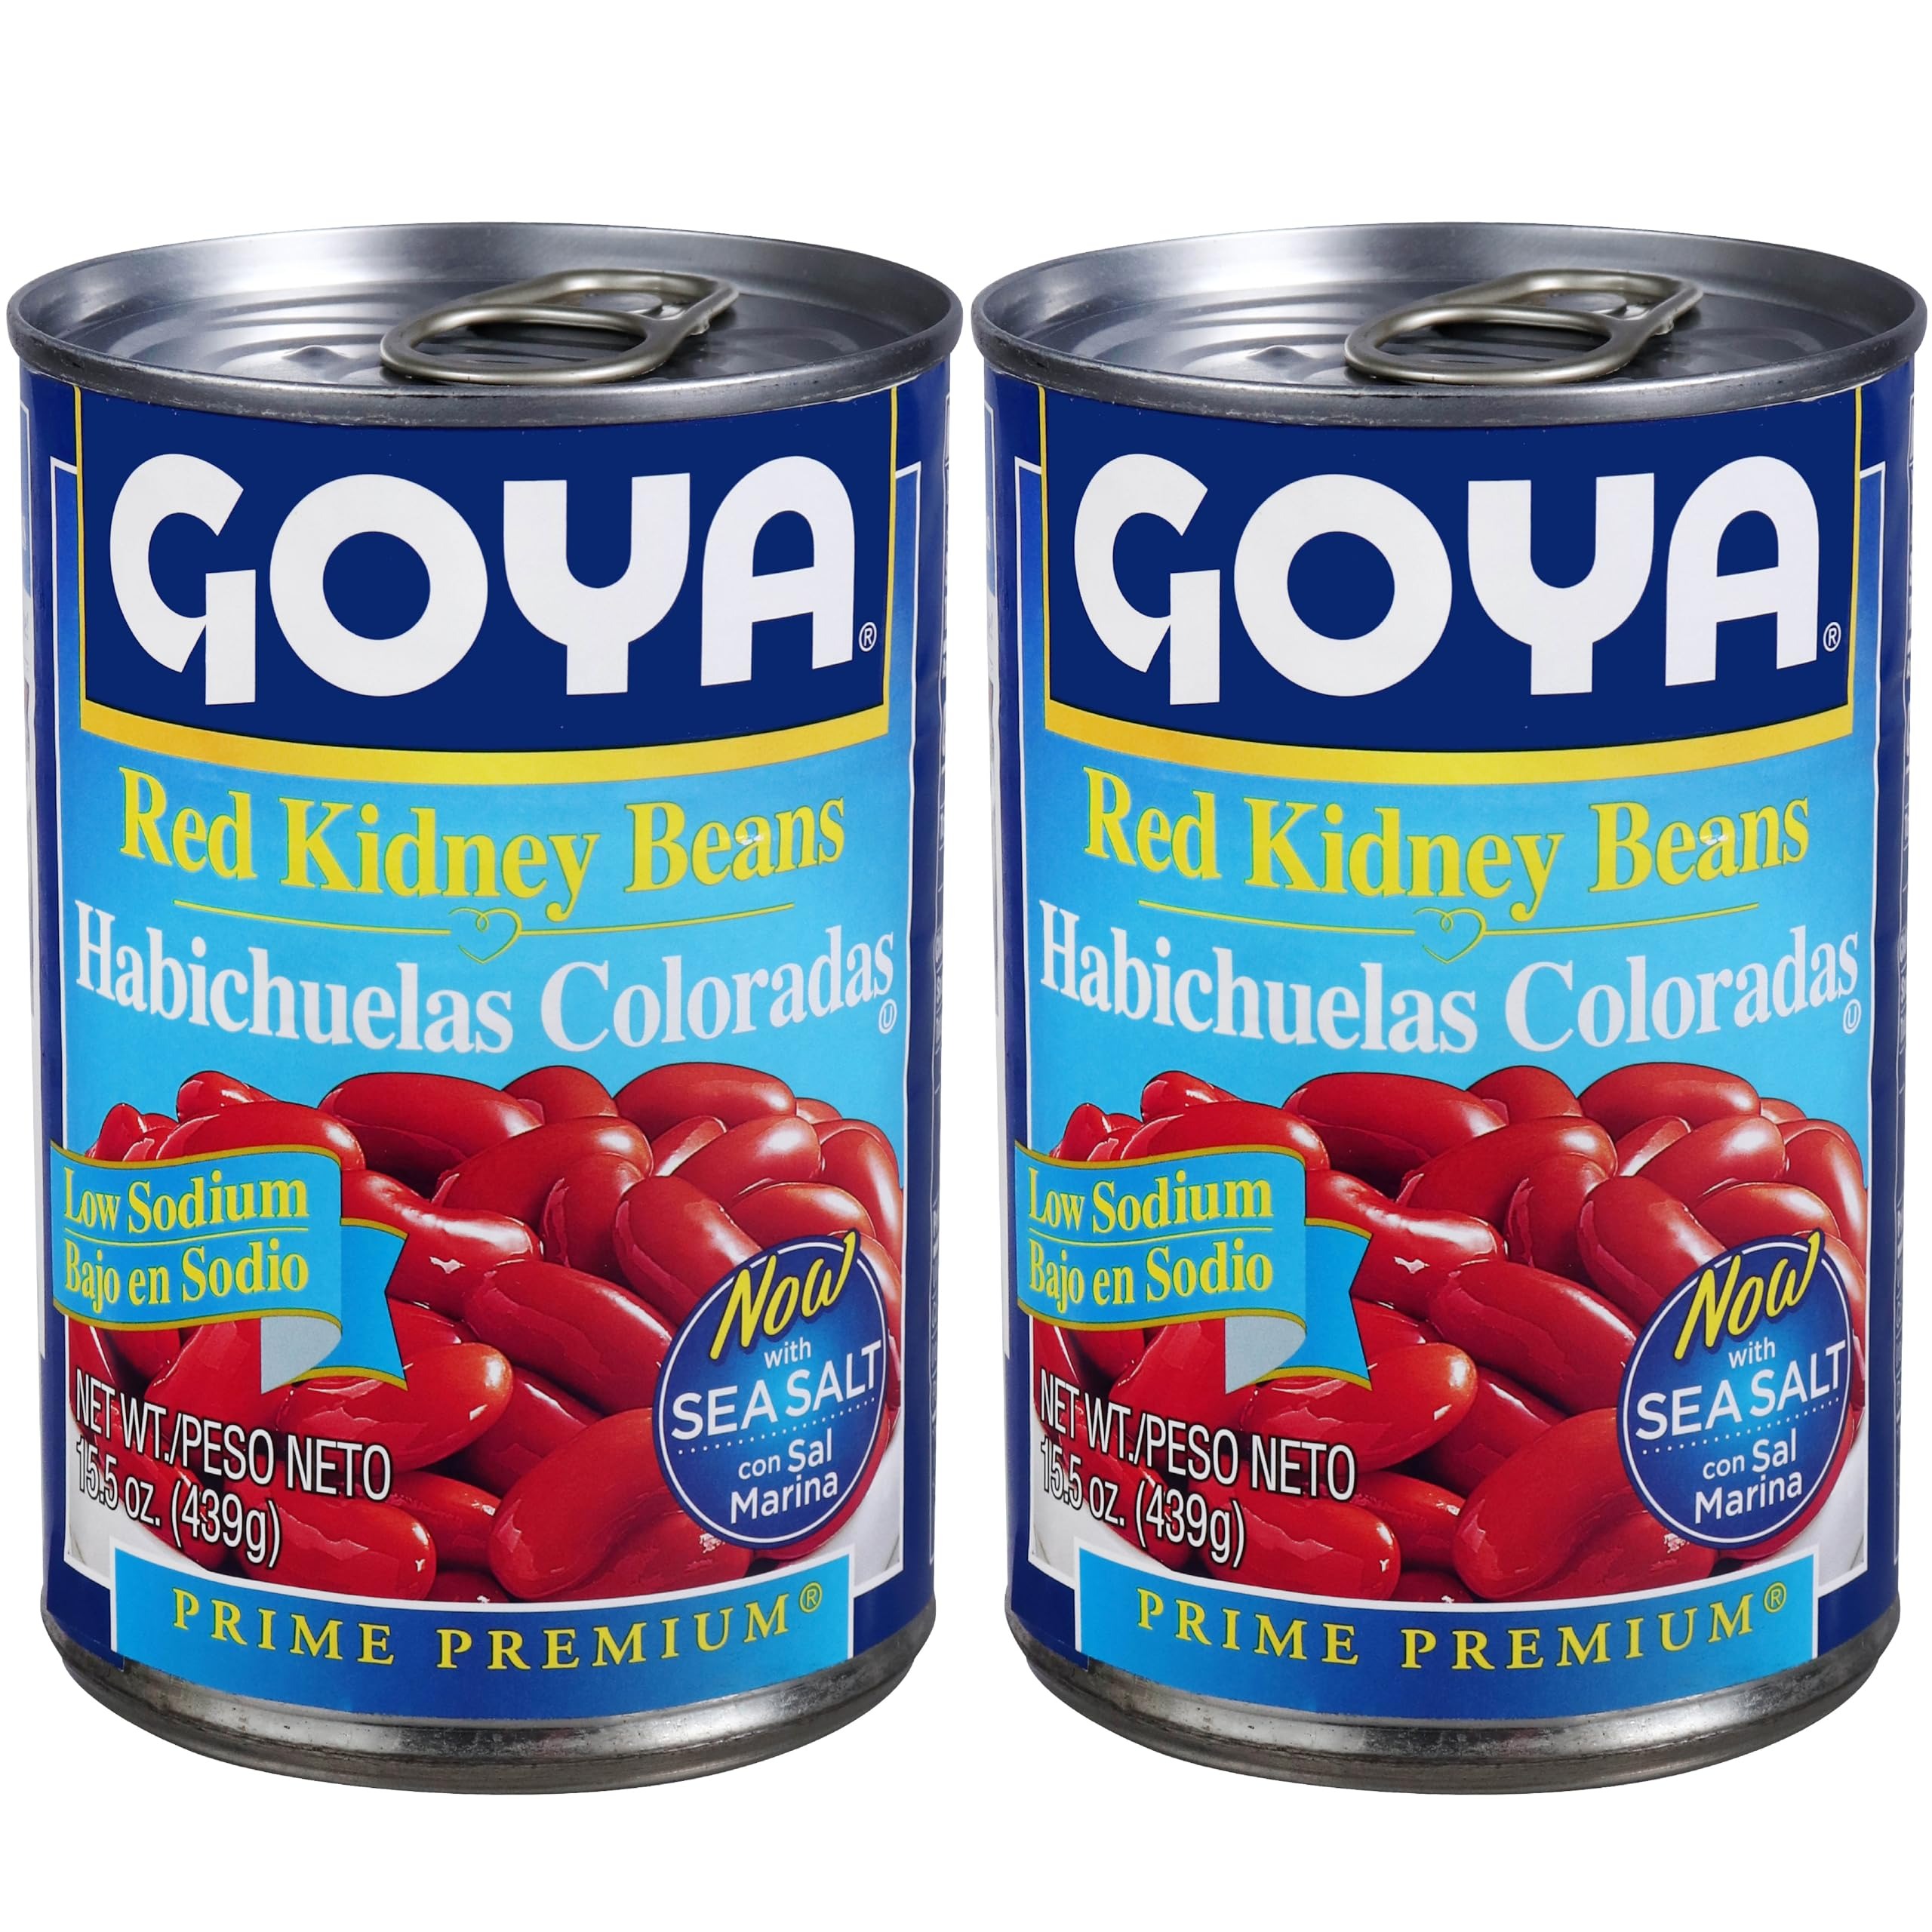
Item Name: Goya Foods Low Sodium Red Kidney Beans, 15.5 Ounce (Pack of 2)
Bullet Point 1: KIDNEY BEANS CANNED: A versatile and delicious ingredient essential in many traditional dishes, our red kidney beans are an excellent choice thanks to the amazing robust flavor and firm texture that will make them a standout in any recipe.
Bullet Point 2: READY-TO-USE CANNED BEANS: Whether you're preparing a hearty chili or a savory bean salad, Goya Red Kidney Beans are perfect for people with busy lifestyles. Just pop the Easy Open Lid and effortlessly incorporate them into your favorite recipes!
Bullet Point 3: NUTRITIOUS BEANS: These beans are a great way to add more fiber and essential nutrients into your diet, like protein and potassium. Gluten free, fat free, cholesterol free, and trans fat free, they’re a healthy inclusion you can feel good about eating.
Bullet Point 4: PANTRY STAPLE: With their rich and hearty flavor, our beans are a versatile ingredient that can be used in many dishes, from bean soups and casseroles to rice dishes, salads, and more. They can be made into delicious side dishes and hearty entrees.
Bullet Point 5: GOYA FOODS remains firm in its goal of being the brand of choice for authentic Latin cuisine while retaining its family-oriented approach to its consumers and its roots in the culinary traditions of Hispanic communities throughout the world.
Value: 31.0
Unit: Ounce

Price: 8.445